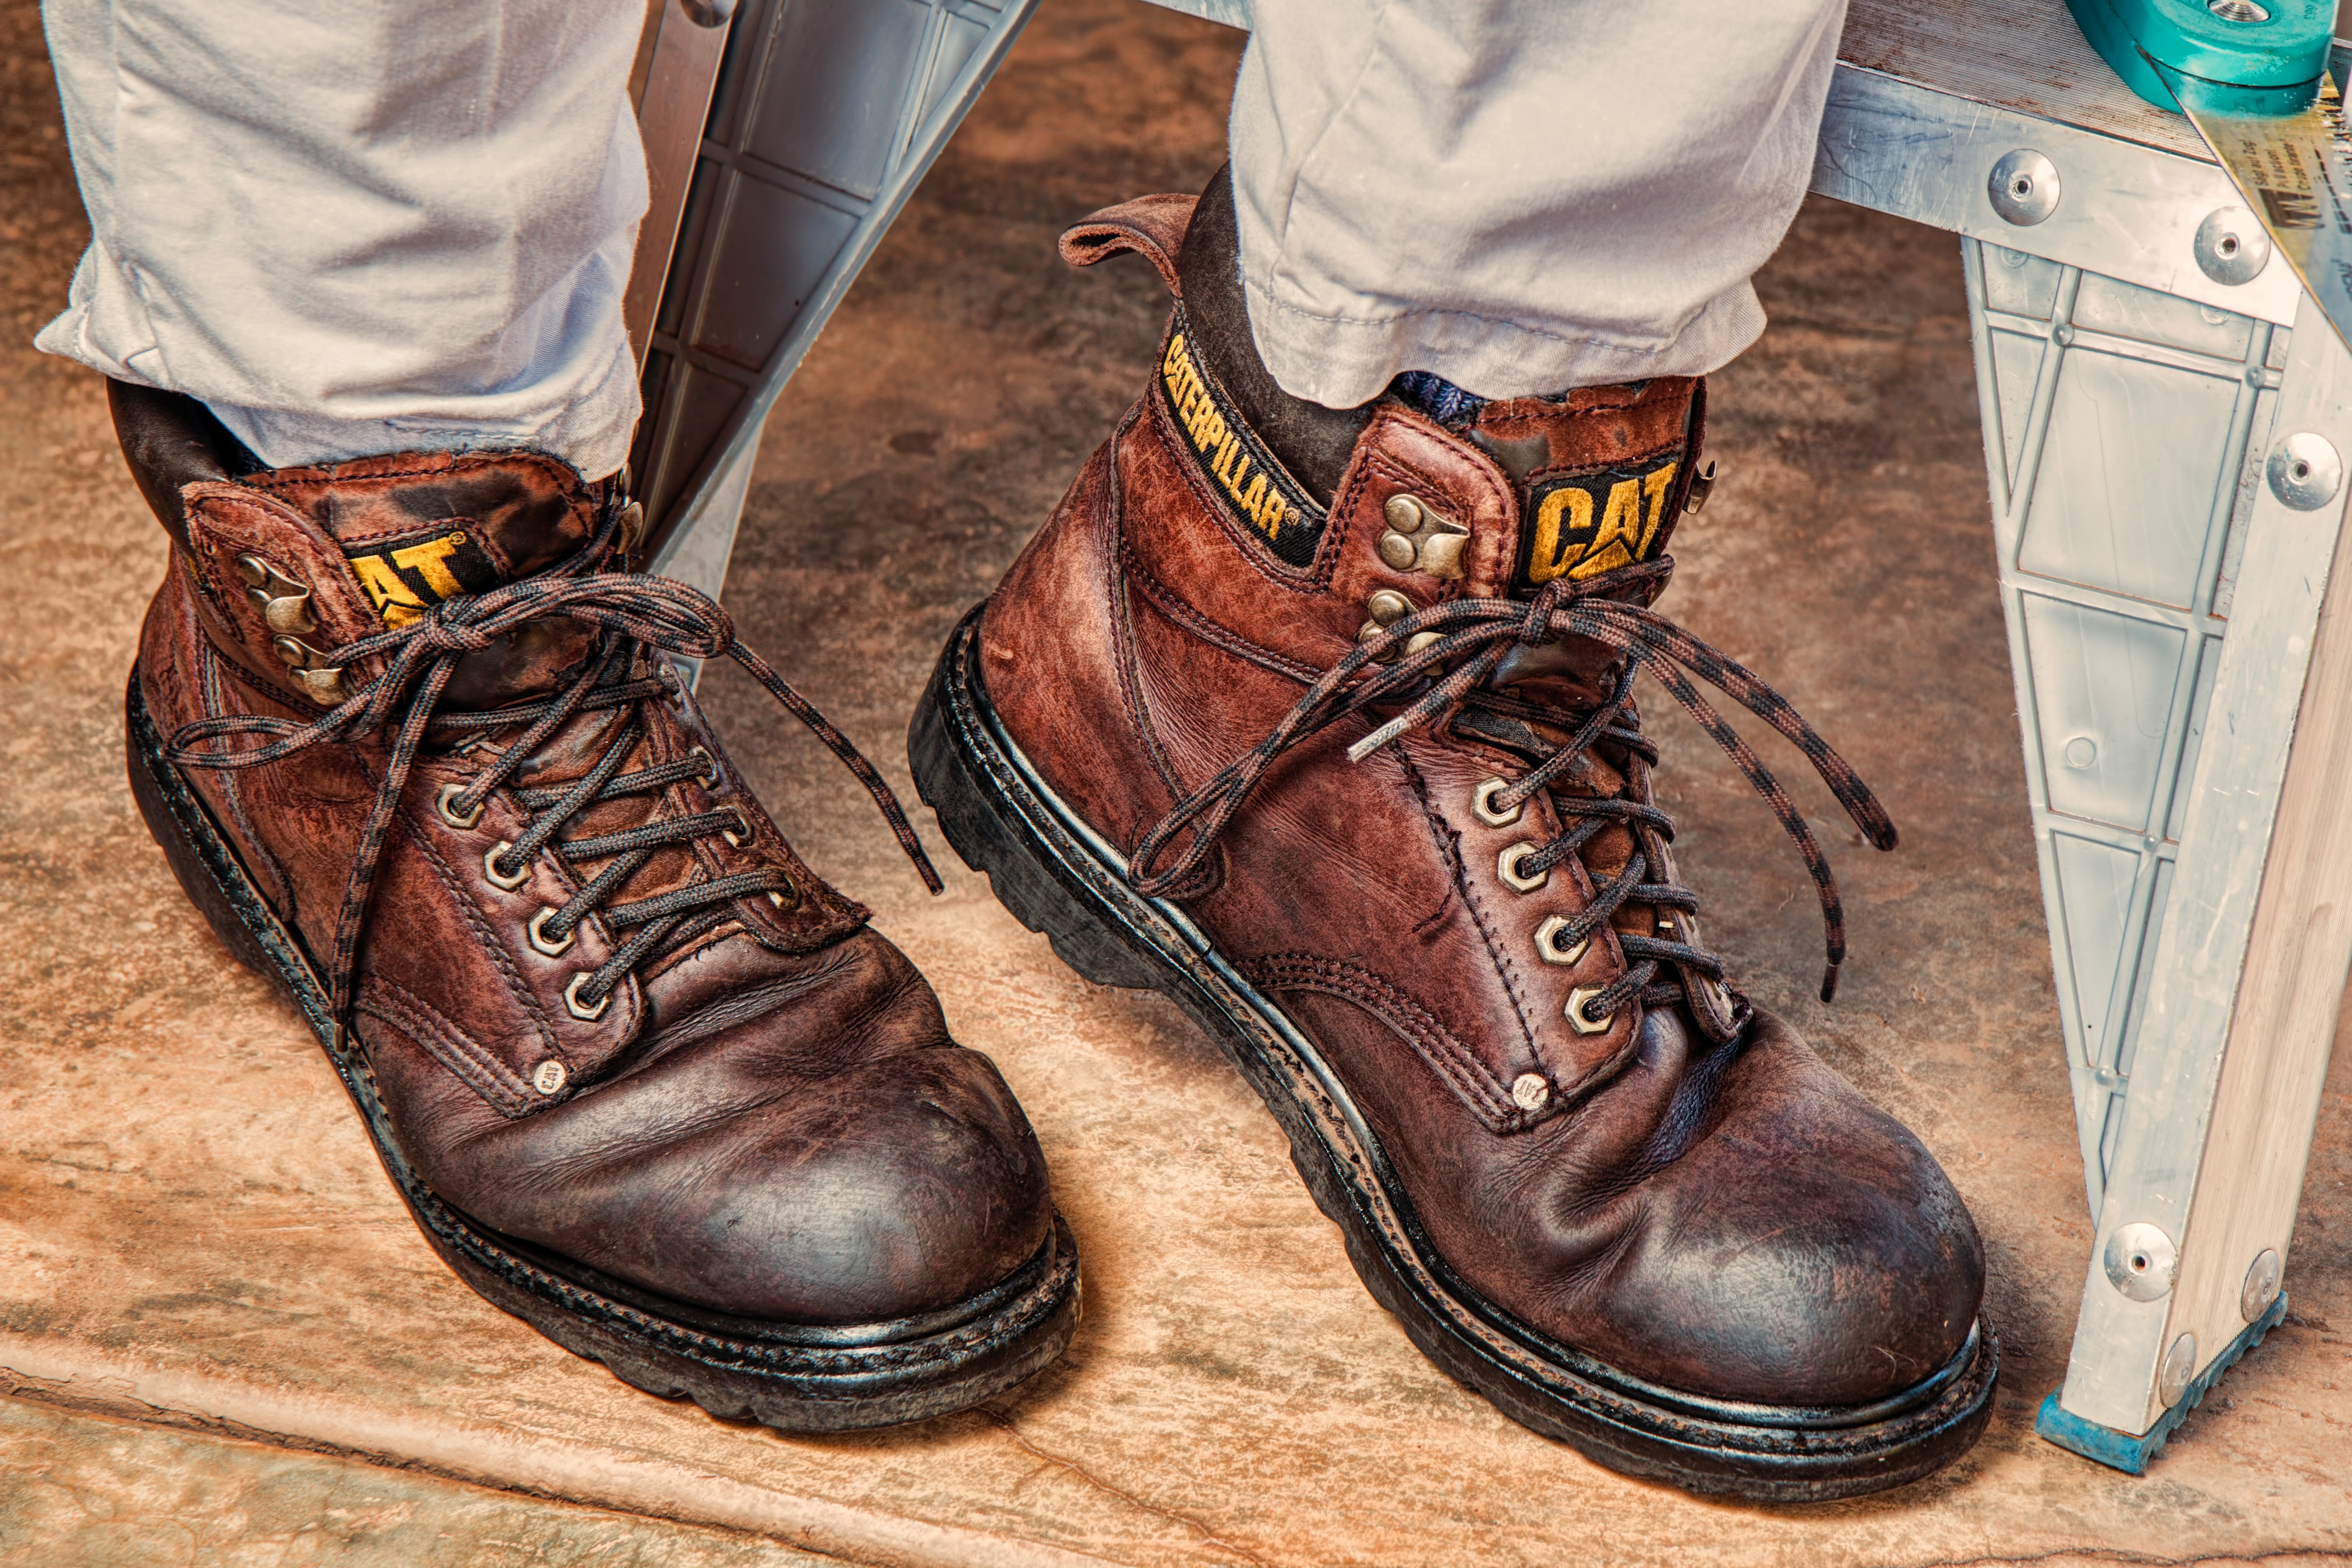
work, shoe, leather, feet, old, boot, leg, construction, spring, foot, brown, fashion, rough, caterpillar, laces, worker, worn, sneakers, footwear, safety, comfort, pair, protection, heavy, job, artisan, comfortable, occupation, labourer, protective, hardworking, work boots, outdoor shoe